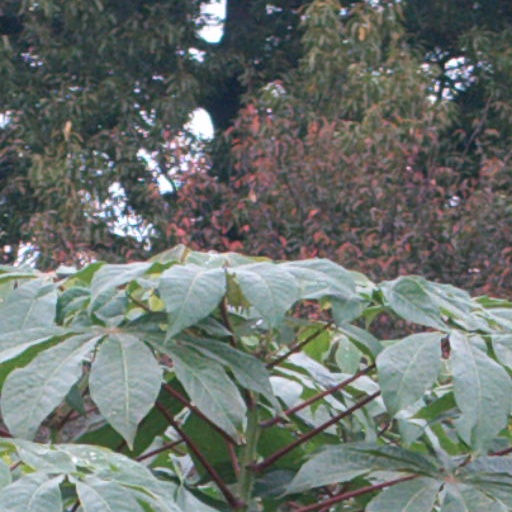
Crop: cassava